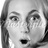
Emotion: surprise